Arkansas

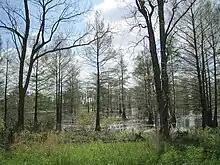
The flooded, forested bottomlands of east Arkansas attract wintering waterfowl.

Little Rock has been Arkansas's capital city since 1821 when it replaced Arkansas Post as the capital of the Territory of Arkansas. The state capitol was moved to Hot Springs and later Washington during the American Civil War when the Union armies threatened the city in 1862, and state government did not return to Little Rock until after the war ended. Today, the Little Rock–North Little Rock–Conway metropolitan area is the largest in the state, with a population of 724,385 in 2013.